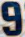
Number: 9